British Honduras

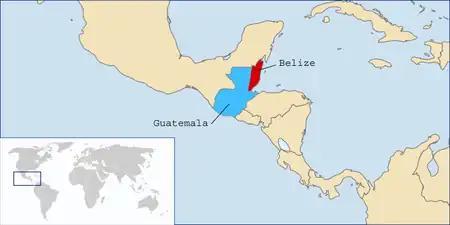
Belize and Guatemala

Negotiations between Britain and Guatemala began again in 1961, but the elected representatives of British Honduras had no voice in these talks. As a result, in 1965 the United States President Lyndon Johnson agreed to mediate and proposed a draft treaty that gave Guatemala control over the newly independent country in areas including internal security, defence and external affairs. All parties in British Honduras, however, denounced the proposals.